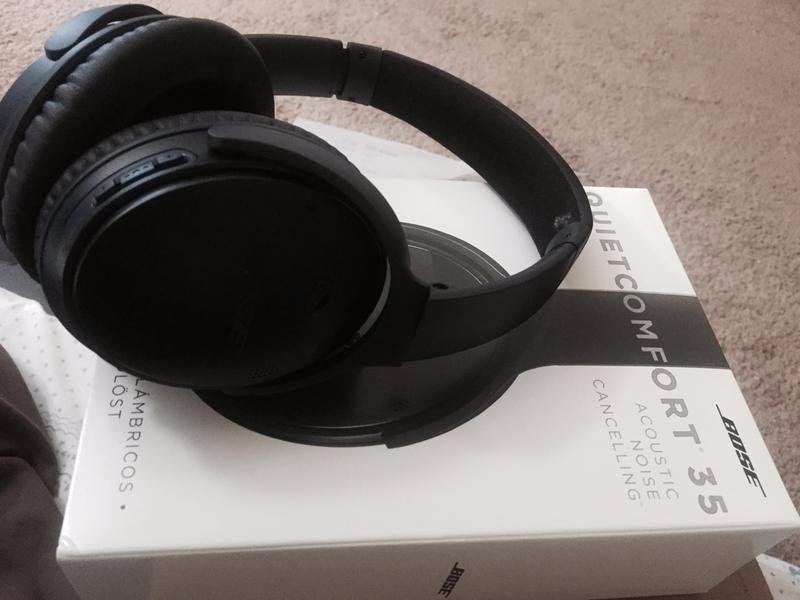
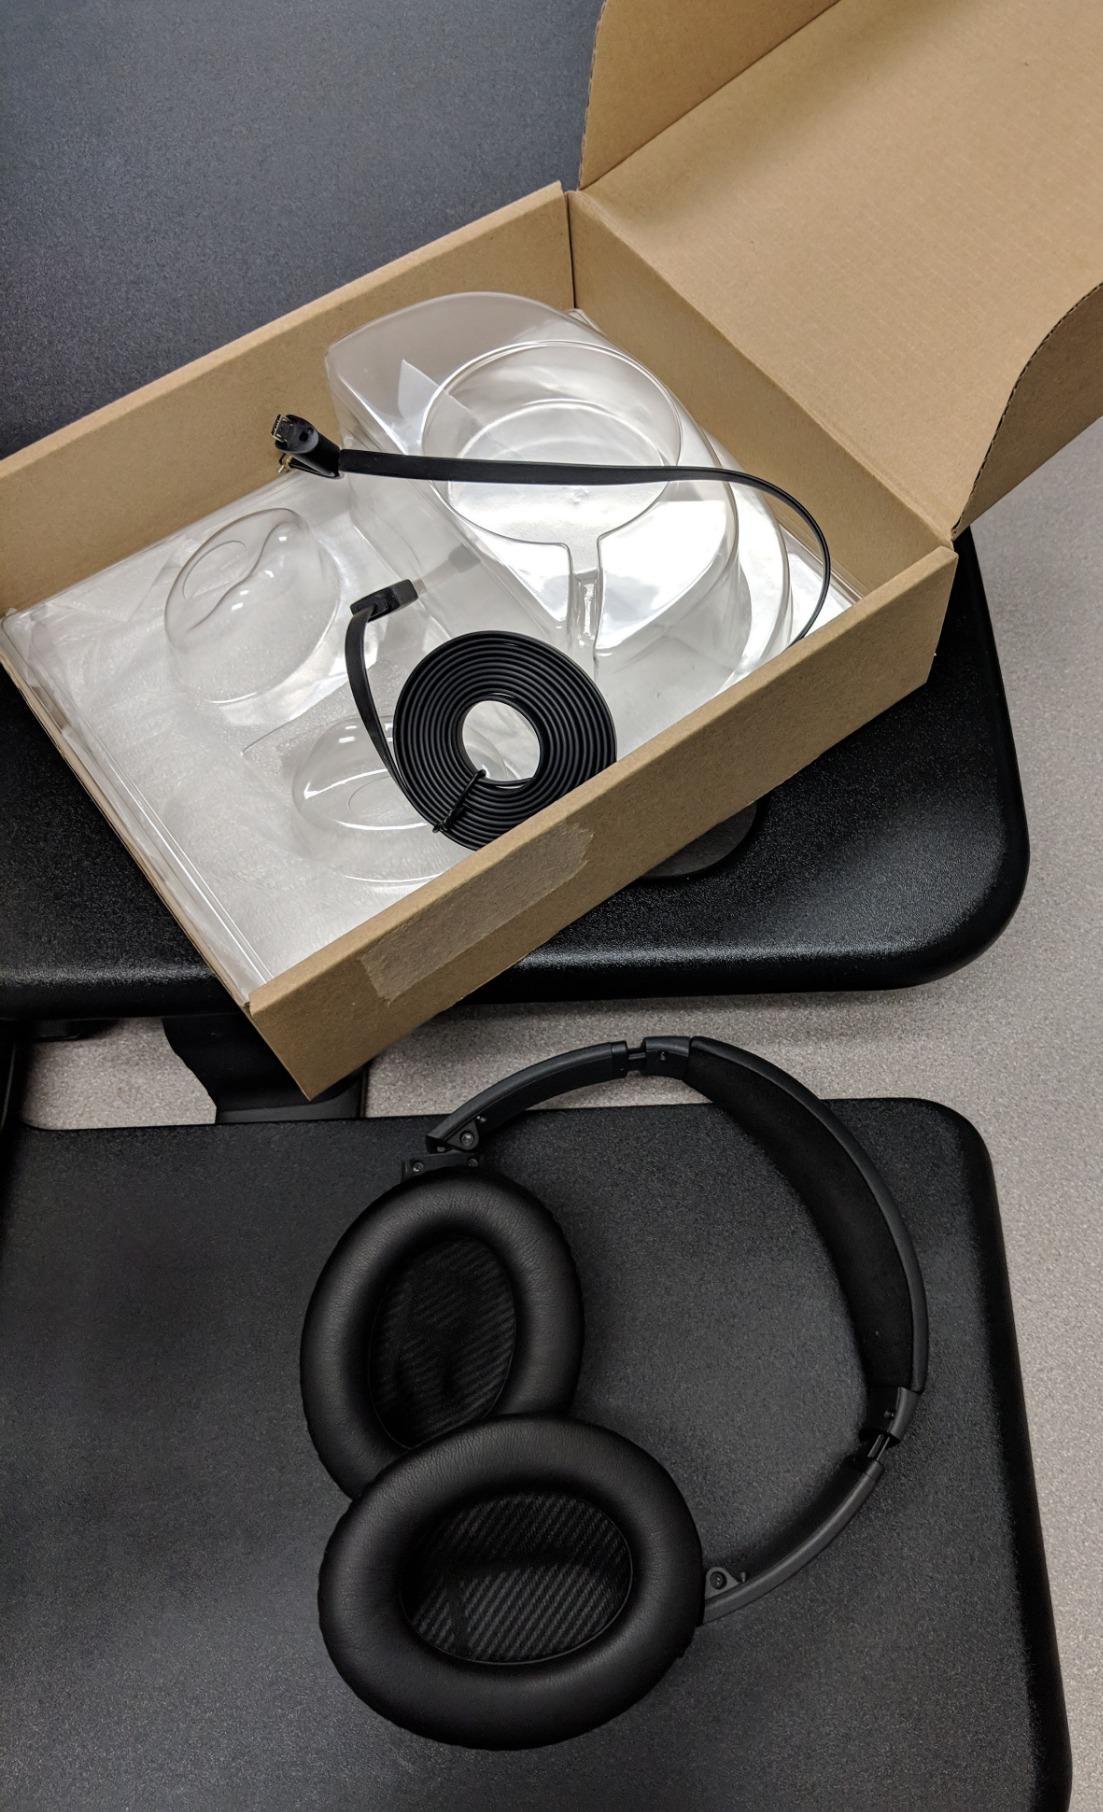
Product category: headphones
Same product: yes